Luneau

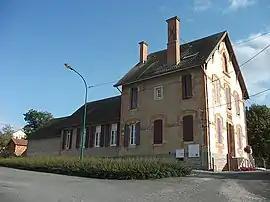
Town hall

Luneau is a commune in the Allier department in central France.